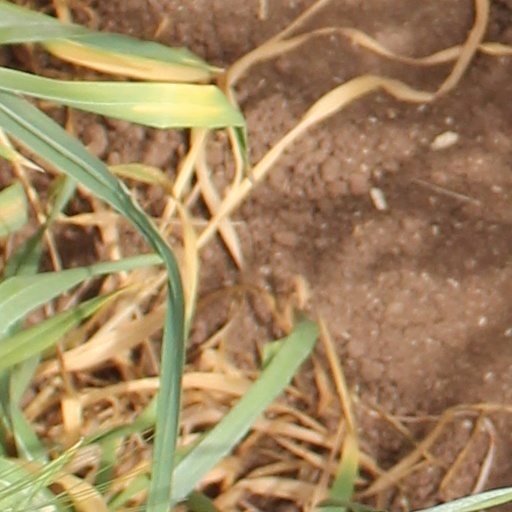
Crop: wheat